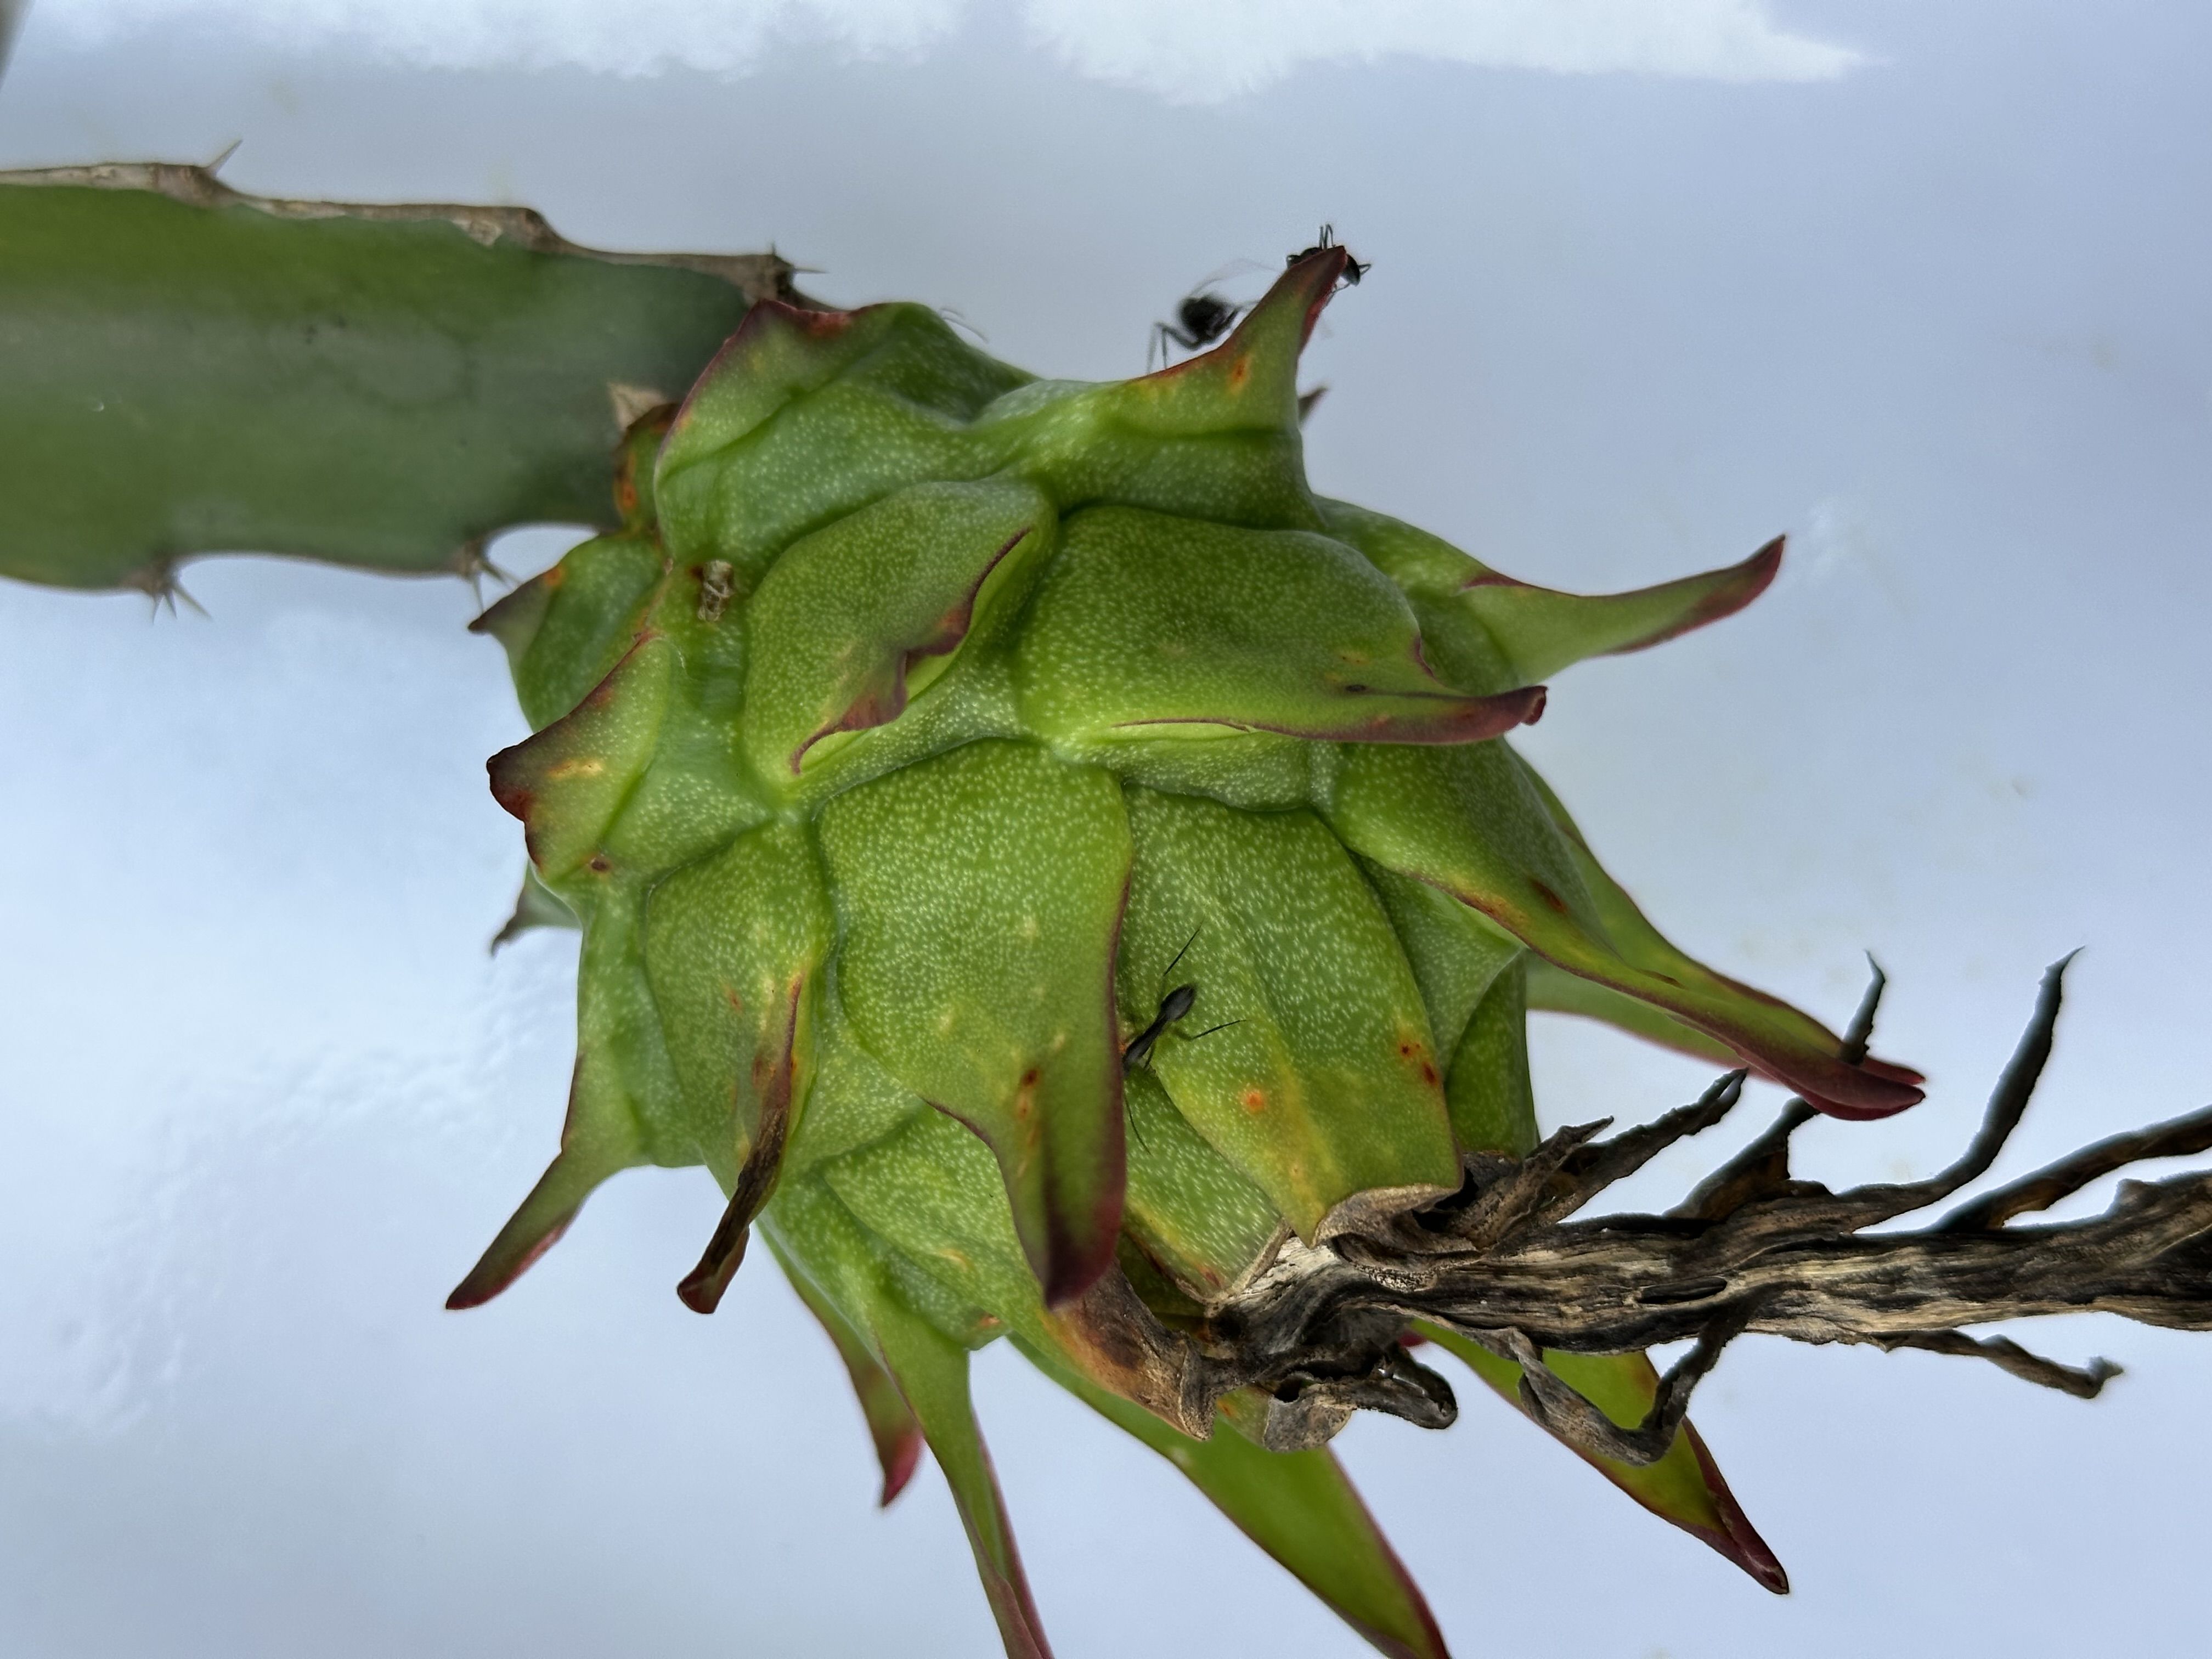
Label: Good fruit